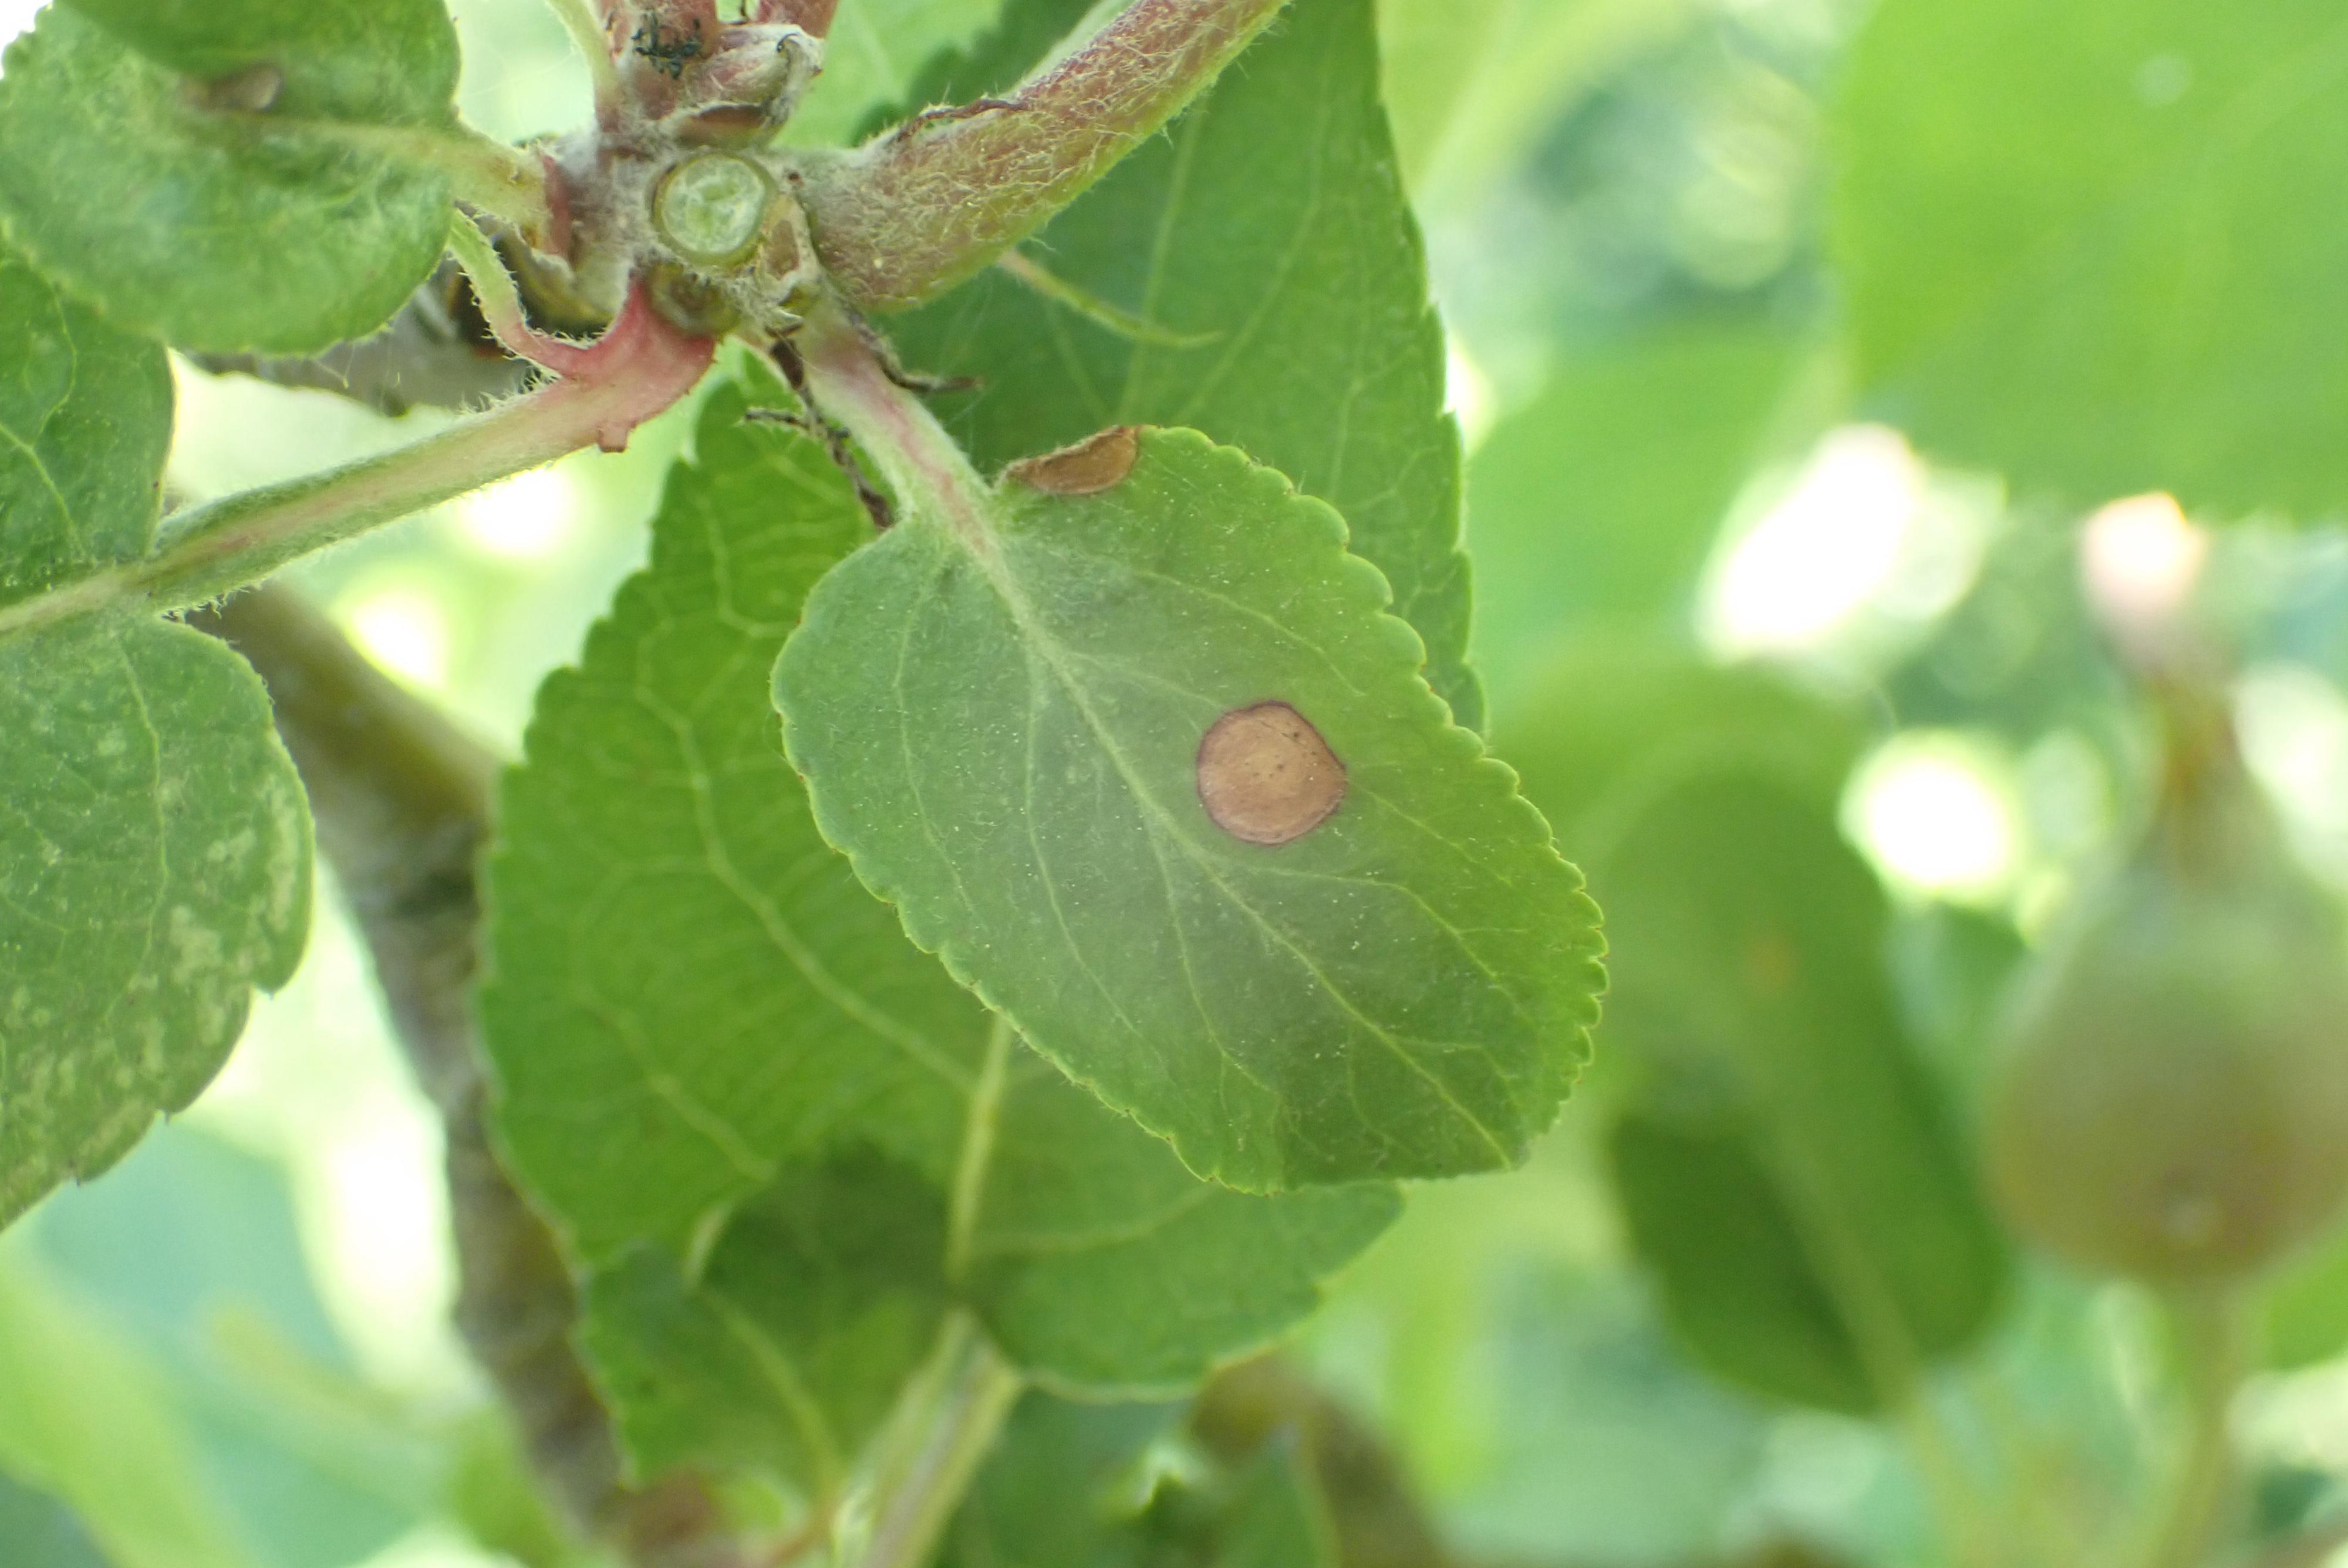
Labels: frog_eye_leaf_spot